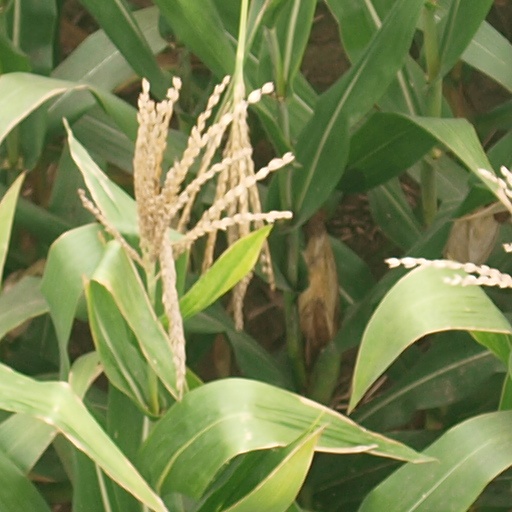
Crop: maize; corn